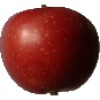
Label: braeburn_apple